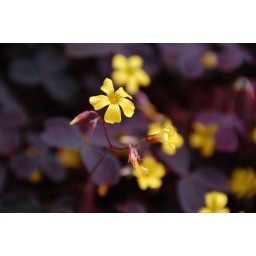
Flowers in a window box in Brugge, Belgium. Rob McCullough. Sent from my iPad